Guwahati International Film Festival

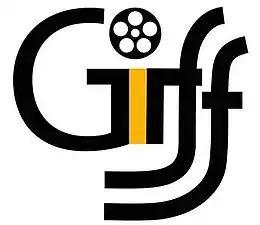
Logo of GIFF

The Guwahati International Film Festival (GIFF) is an annual film festival held in Guwahati, Assam, India. The State Government-owned Jyoti Chitraban (Film Studio) Society organised the festival in association with the Dr. Bhupen Hazarika Regional Government Film and Television Institute. The first ever Guwahati International Film Festival (GIFF) to be held in northeast India, which will be inaugurated on 28 October 2017 by Assam Chief Minister Sarbananda Sonowal. The Assam government supported festival began on 28 October with screening of the Oscar winning ‘The Salesman’, directed by Asghar Farhadi and produced by a joint collaboration of Iran and France.